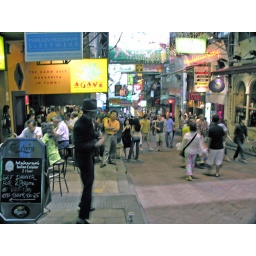
Crowds in bar street in Hong Kong with Michael Jackson impersonator.